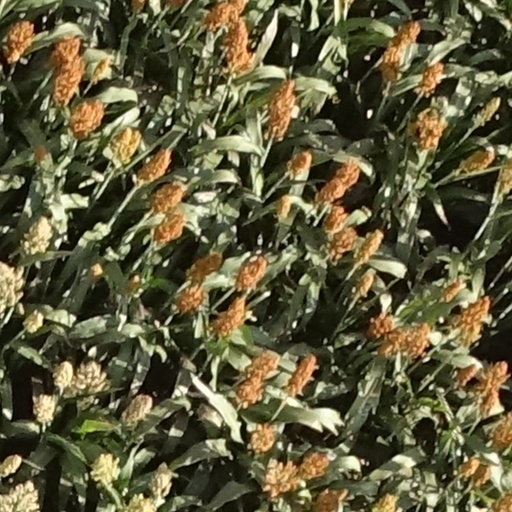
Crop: sorghum